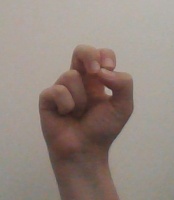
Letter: gaaf